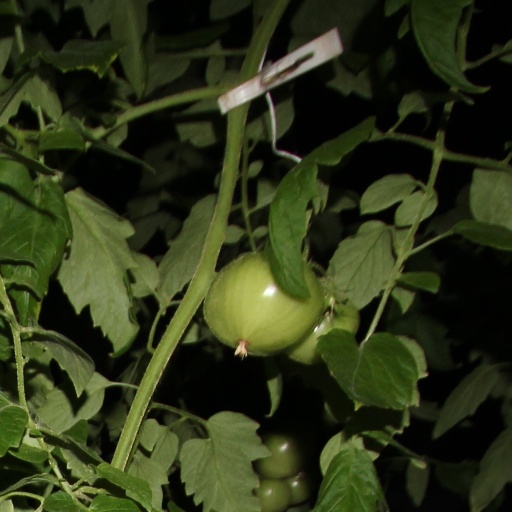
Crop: tomato